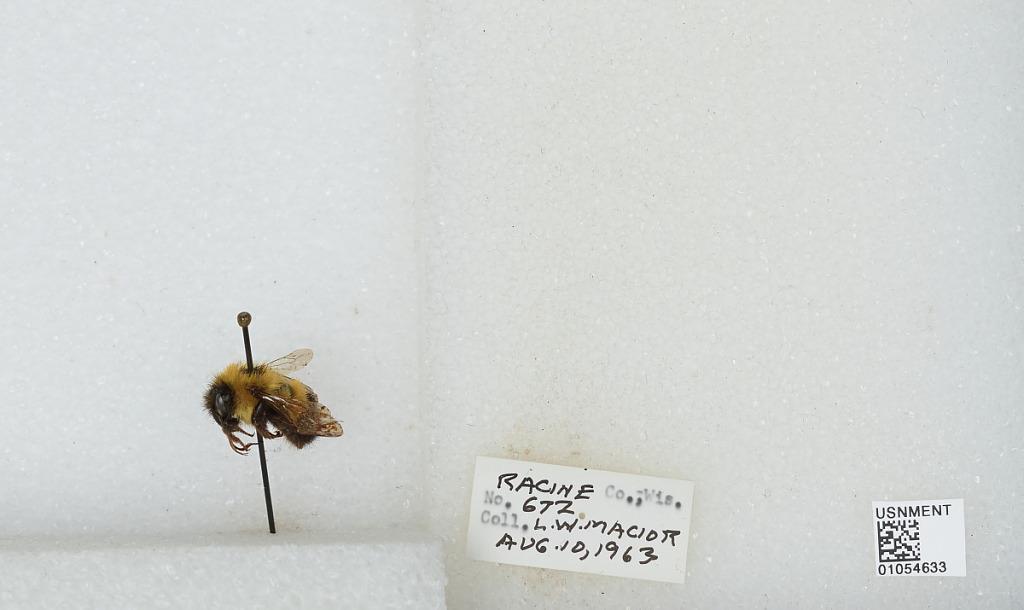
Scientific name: Bombus (Bombus) affinis Cresson
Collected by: L. Macior
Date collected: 1963-8-10
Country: United States
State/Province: Wisconsin
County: Racine
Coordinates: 42.78, -87.76